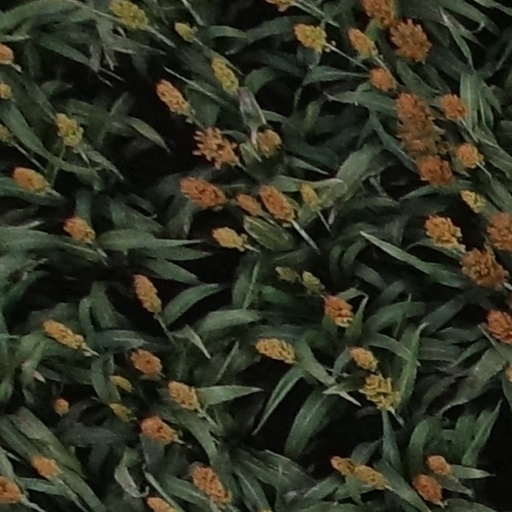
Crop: sorghum